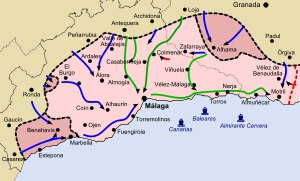
Slaget om Málaga / Baggrund
Slaget om Málaga. Nationalistiske troppebevægelser med blåt; italienske med grønt
Slaget om Málaga i begyndelsen af februar 1937 under den spanske borgerkrig, var afslutningen på en nationalistisk offensiv i området. Slaget endte med at nationalisterne erobrede byen og kystlinjen fra den Anden spanske republik.